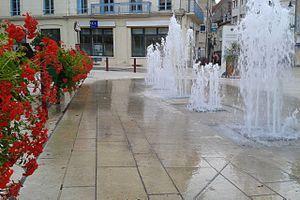
Des jets d'eaux à Vesoul (Haute-Saône, Franche-Comté)
Cet article recense les œuvres d'art dans l'espace public de la Haute-Saône, en France.
Vesoul est une commune de l'est de la France, préfecture du département de la Haute-Saône en région Bourgogne-Franche-Comté et chef-lieu de cantons et d'arrondissement. La ville est aussi le siège de la communauté d'agglomération de Vesoul et du pays de Vesoul et du Val de Saône. Elle fait partie de la région culturelle et historique de Franche-Comté. Située au nord de la Métropole Rhin-Rhône, Vesoul compte, en 2015, 15 058 habitants intra-muros et l'aire urbaine de Vesoul totalise 59 262 habitants. Ses habitants sont appelés Vésuliens.